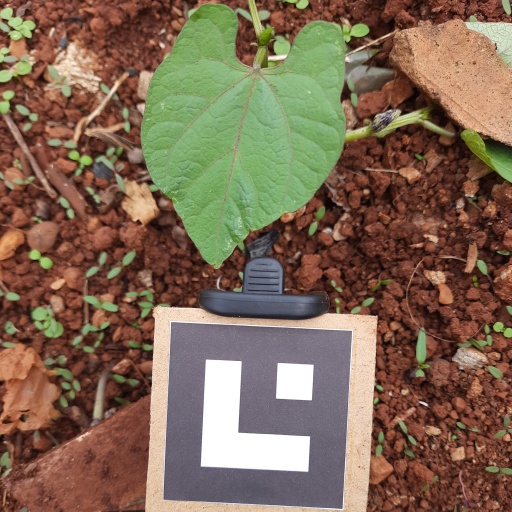
Observations: flat surface, eating holes in the edge, under shade